David Costas

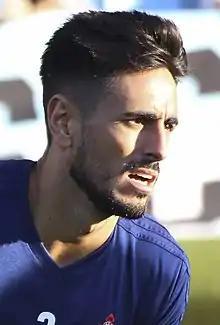
Costas with Celta in 2018

David Costas Cordal (born 26 March 1995) is a Spanish professional footballer who plays as a centre-back for Real Oviedo.